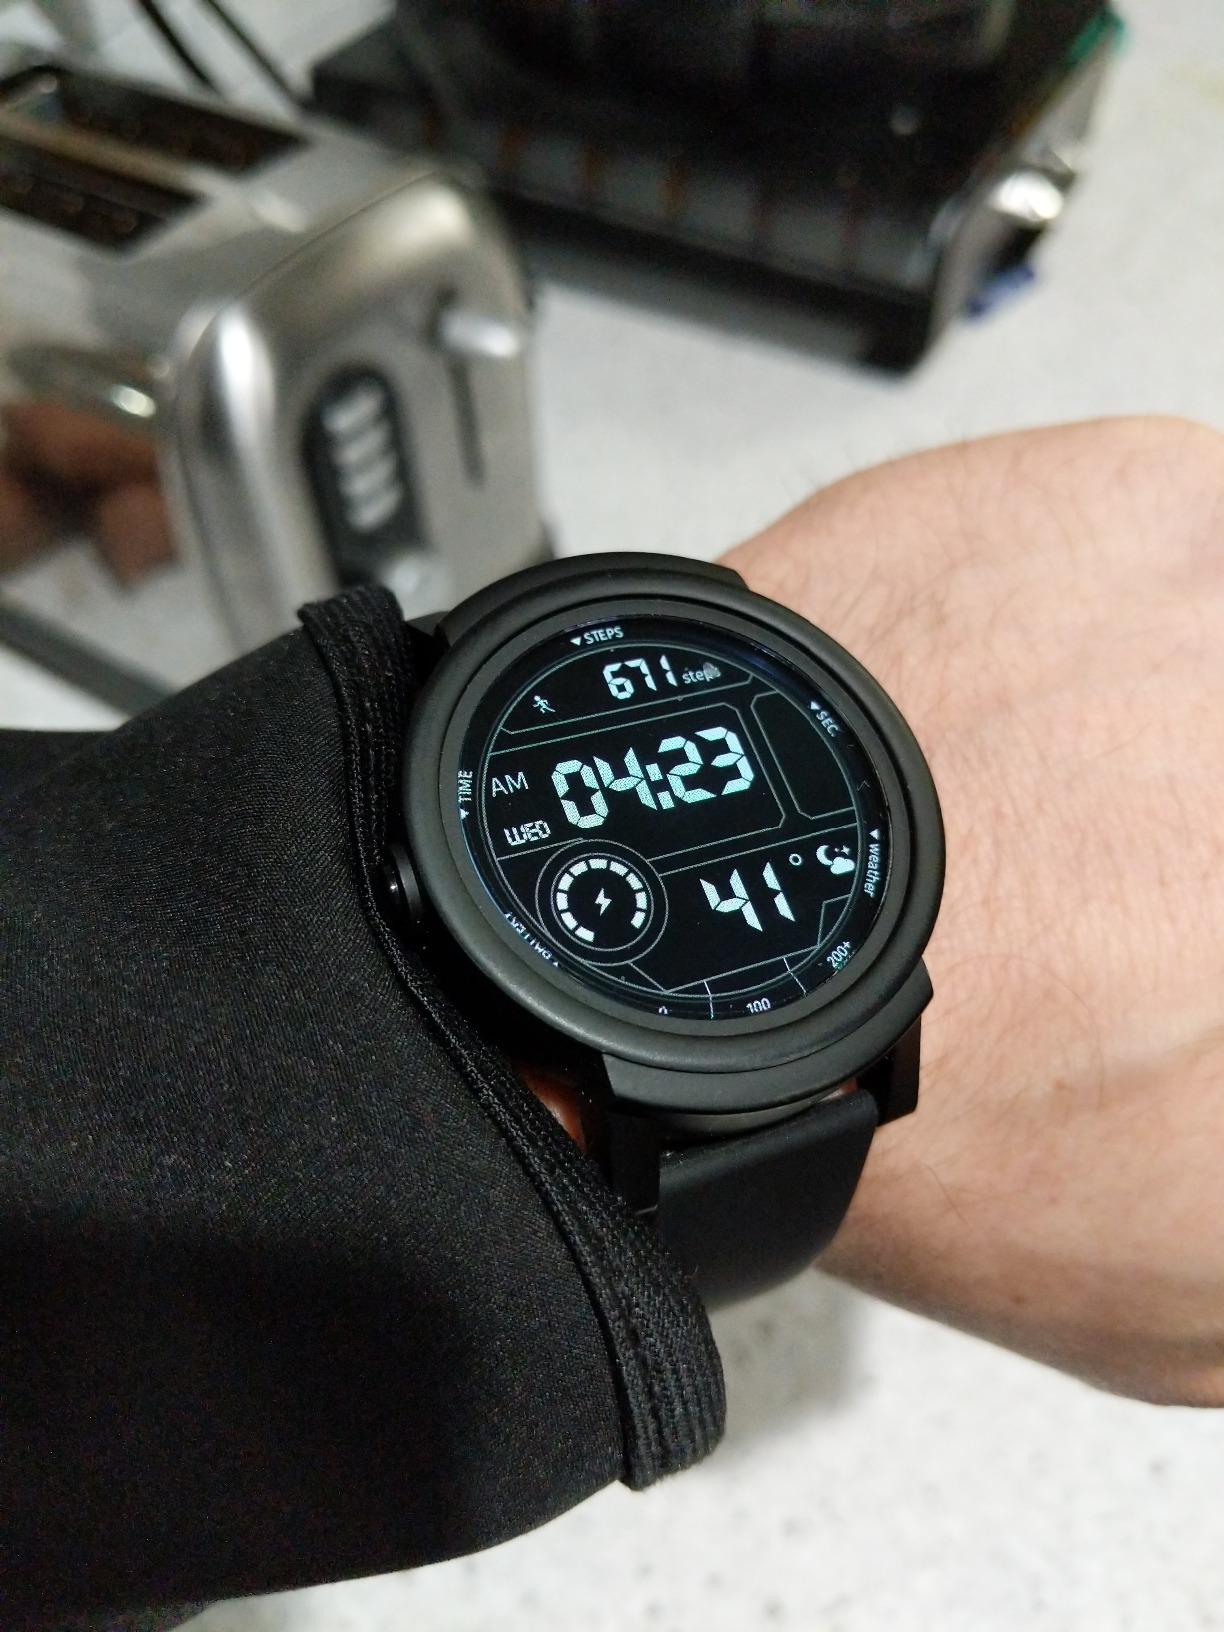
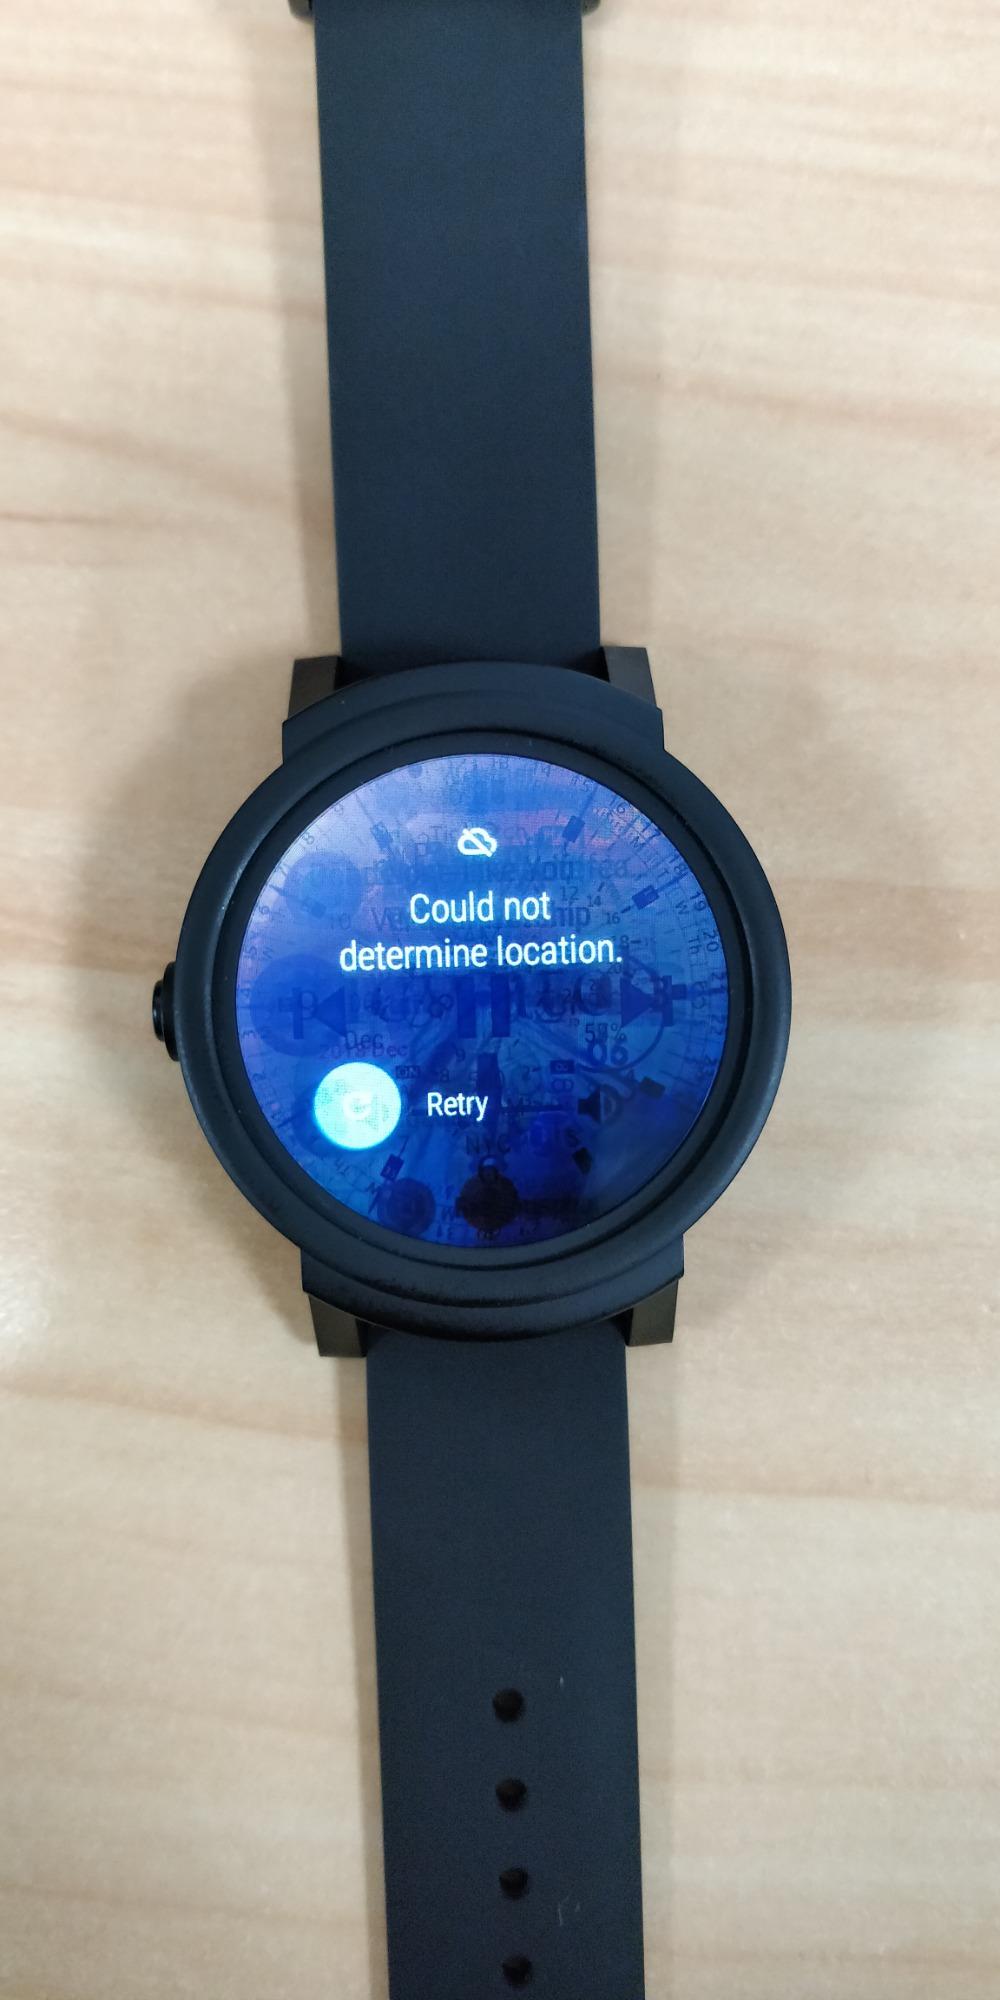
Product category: smartwatch
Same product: yes